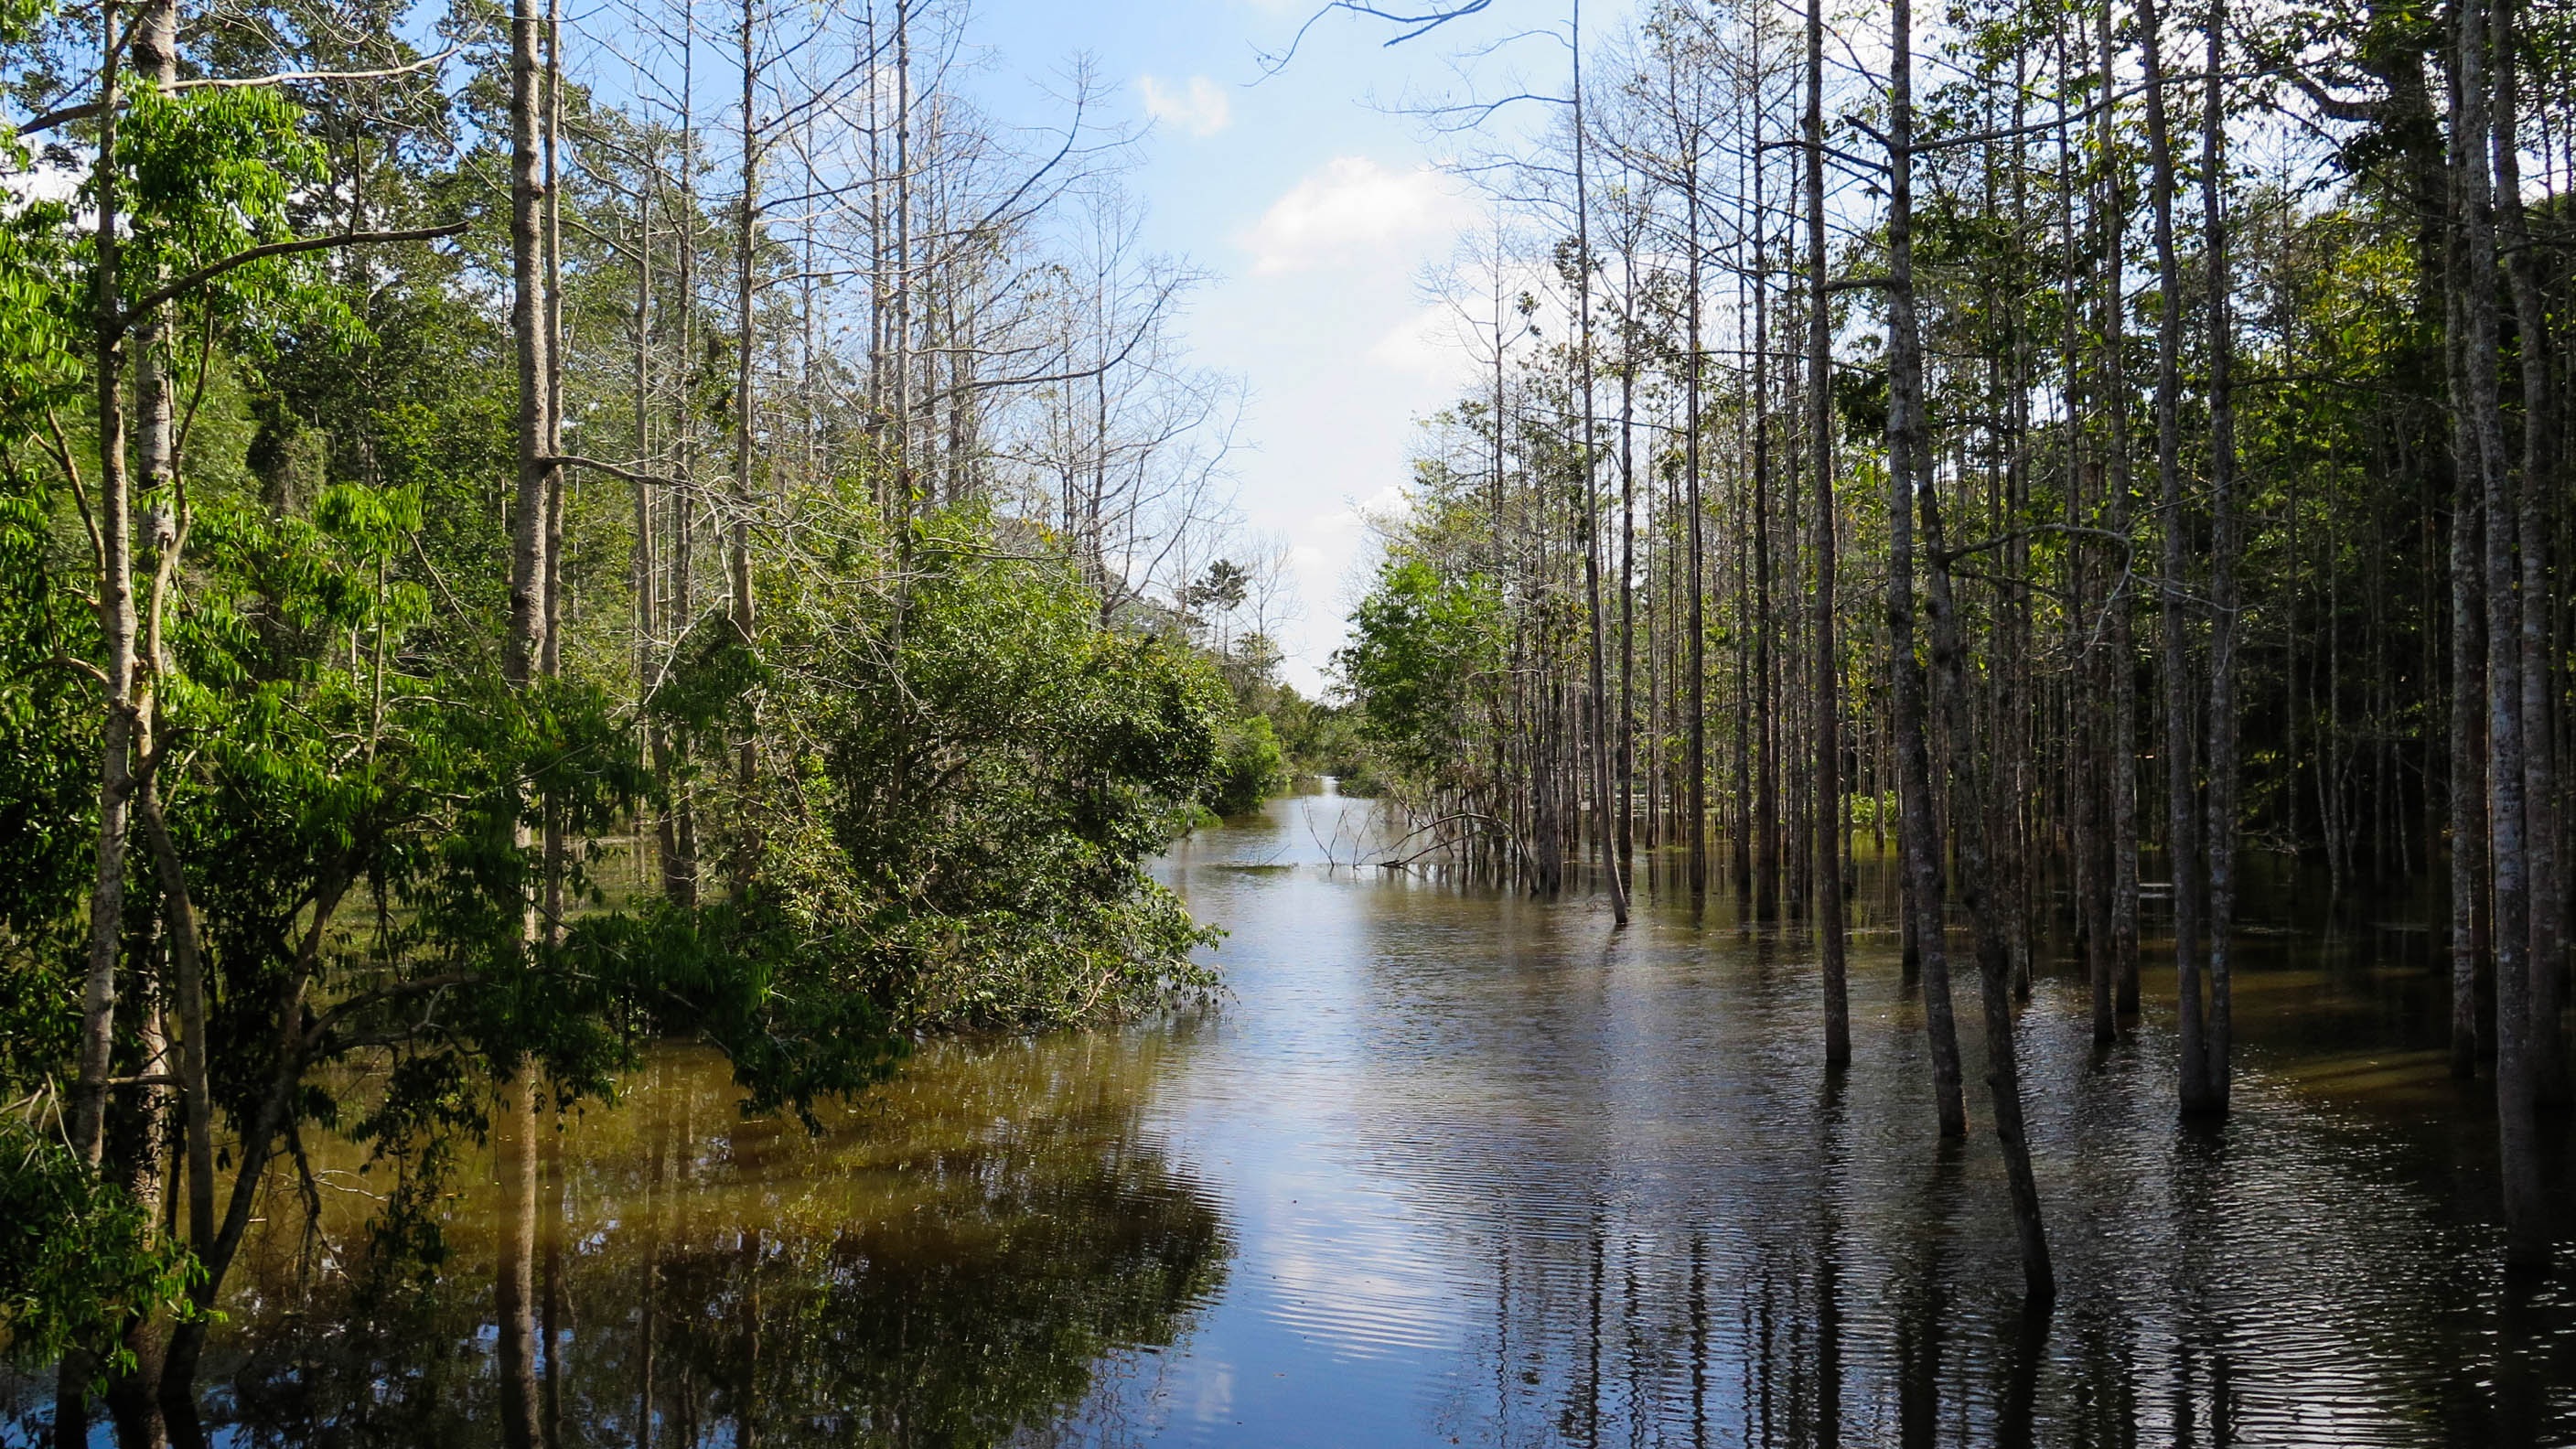
tree, water, nature, forest, swamp, wilderness, lake, river, pond, stream, reflection, jungle, autumn, asia, waterway, body of water, trees, temple, rainforest, cambodia, wetland, history, woodland, habitat, water feature, ecosystem, watercourse, angkor, natural environment, woody plant, bayou, temple complexes